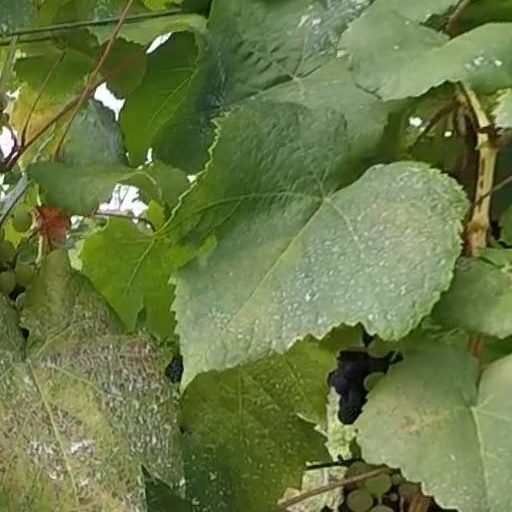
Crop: grape